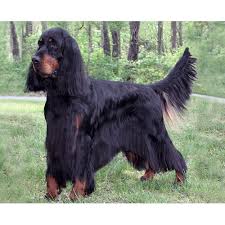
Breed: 228-n000085-Gordon_setter